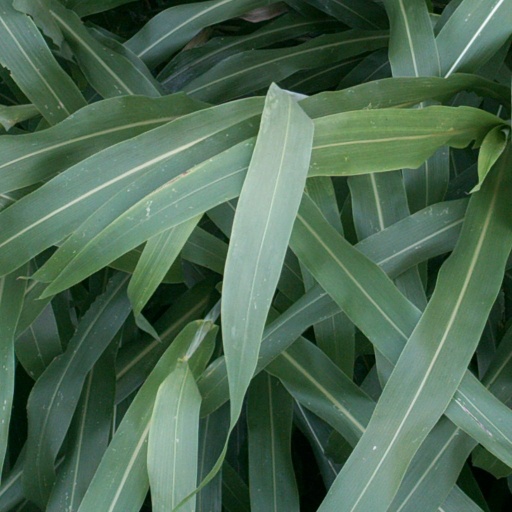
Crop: sorghum